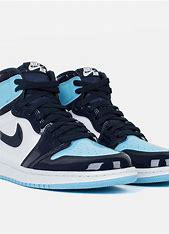
Brand: Nike
Model: Air Jordan 1